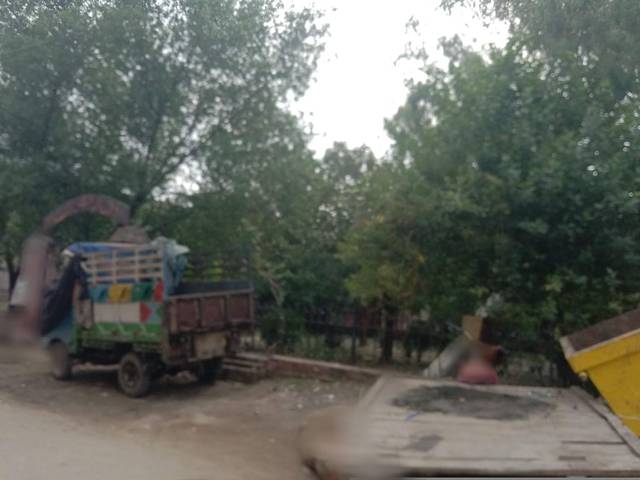
Region: Pakistan
Coordinates: 31.575, 74.389